Glendale, California

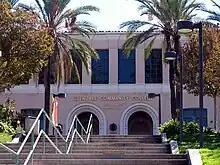
Glendale Community College

In 2016, the Museum of Neon Art (MONA), which focuses on historical neon signs, moved to downtown Glendale, with the City committed to funding the museum's new site and construction. The museum has featured exhibitions dedicated to the local community, including Armenians and LGBTQ+ people.